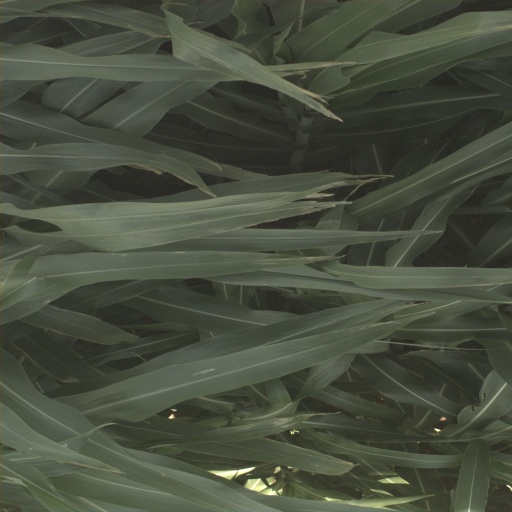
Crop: sorghum